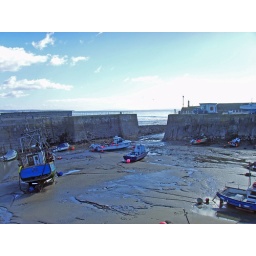
All the little boats waiting for high water in the harbour